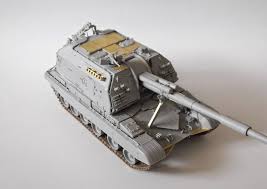
Label: Self Propelled Artillery